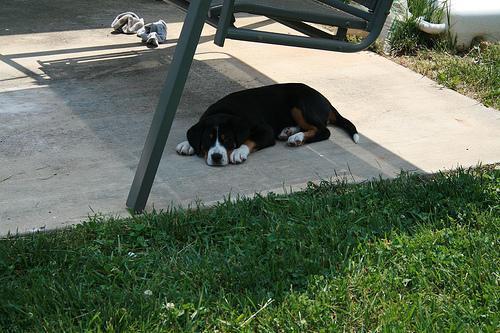
Greater_Swiss_Mountain_dog